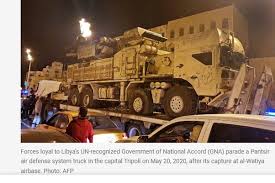
Label: Air Defense